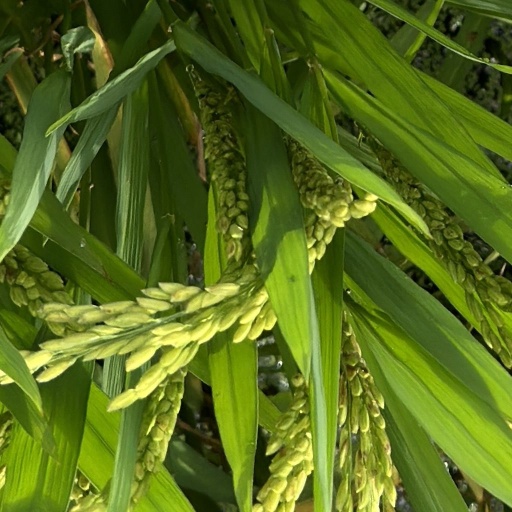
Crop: rice